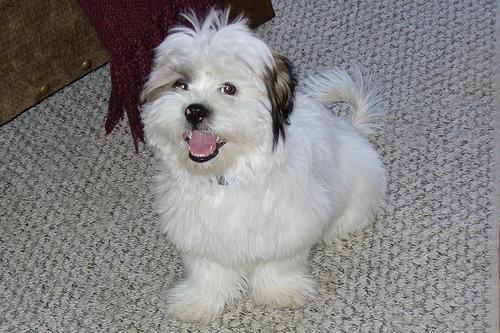
havanese